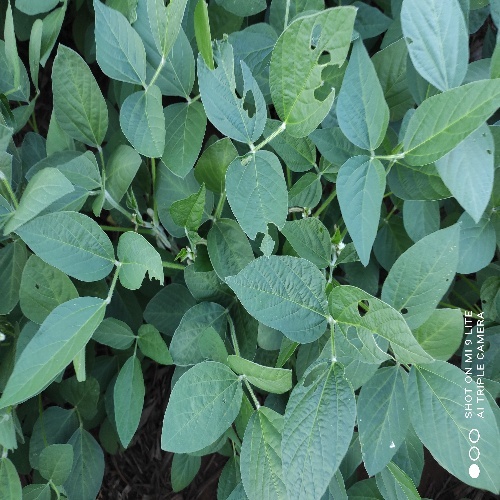
Label: Caterpillar